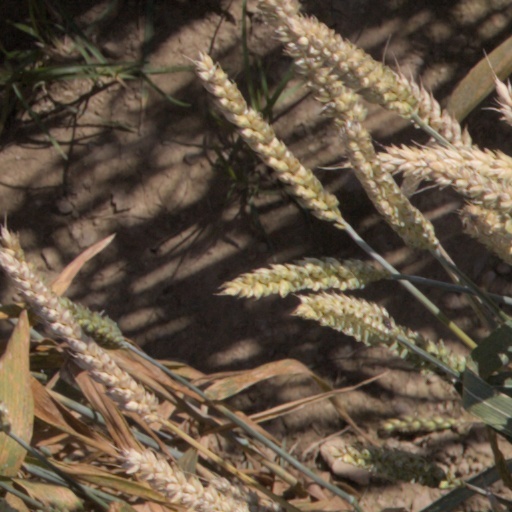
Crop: wheat